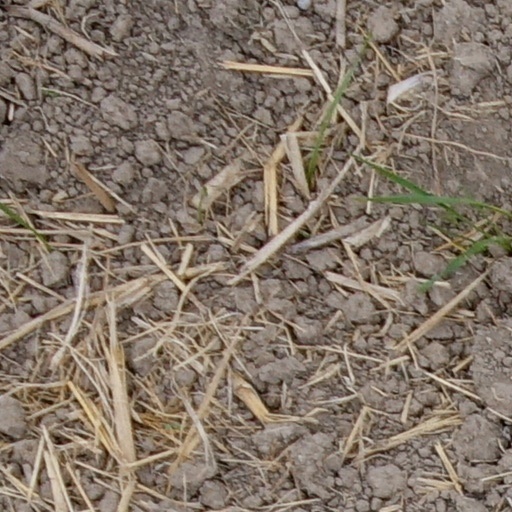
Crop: wheat